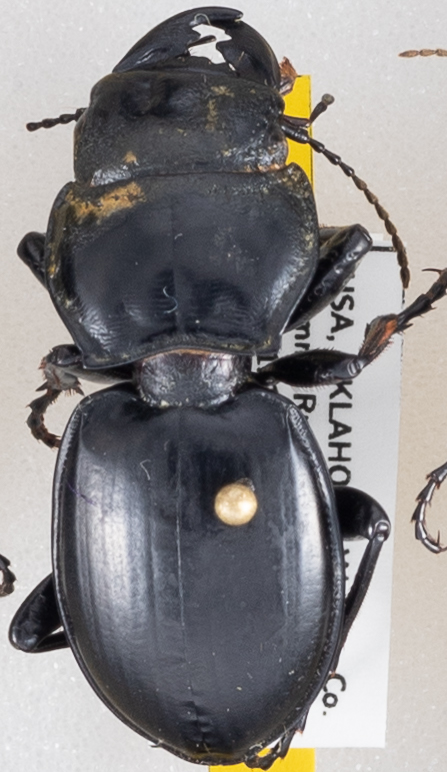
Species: Pasimachus californicus
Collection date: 2021-09-08
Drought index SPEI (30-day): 0.574
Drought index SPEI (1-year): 0.51
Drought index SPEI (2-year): -0.226